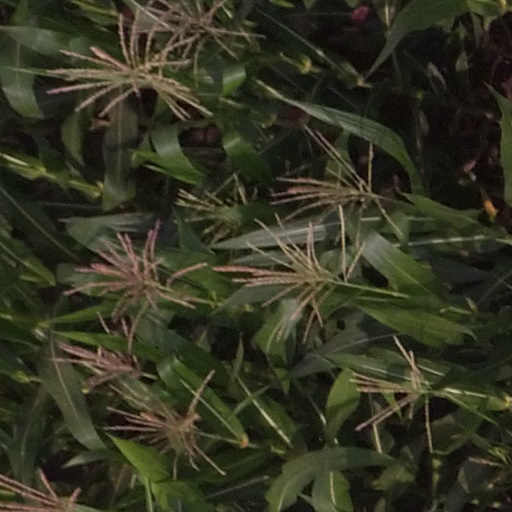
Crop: maize; corn